Moldovan leu

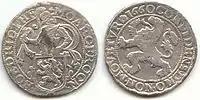
Dutch Thaler, depicting a lion, the origin of the Moldovan "Leu"

Between 1918 and 1940 and again between 1941 and 1944, when Moldova was part of Romania, the Romanian leu was used in what was then the eastern part of the broader Romanian region of Moldavia ("Moldova" in Romanian). The Moldovan leu was established on 29 November 1993, following the collapse of the Soviet Union and the creation of the independent Republic of Moldova. It replaced the temporary cupon currency at a rate of 1 leu = 1000 cupon.